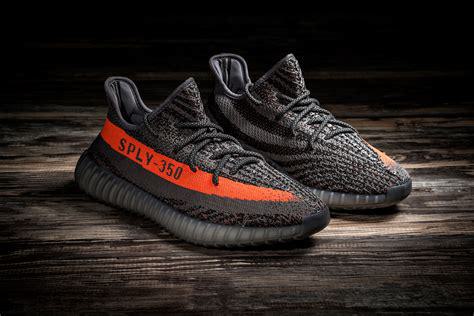
Brand: Adidas
Model: 350